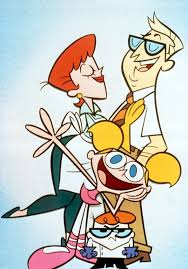
Portrait style: Cartoon Portrait